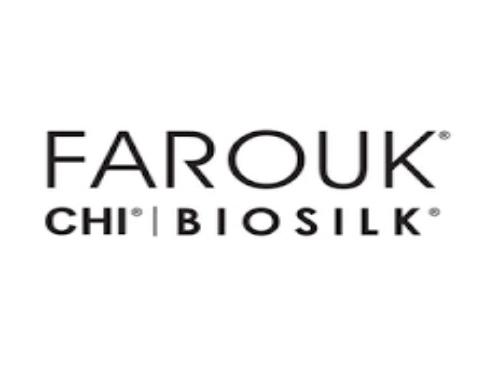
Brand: Biosilk
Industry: Necessities